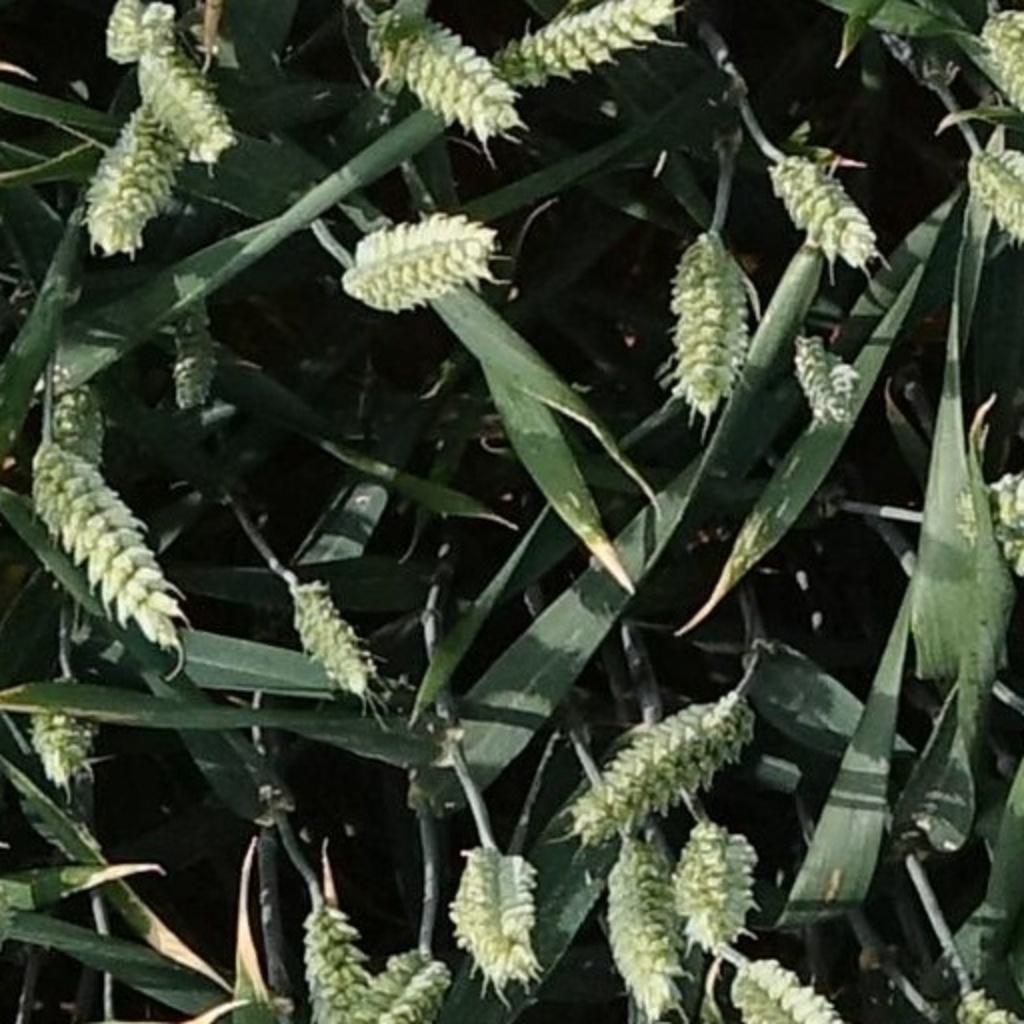
Country: France
Location: Mons
Wheat development stage: Filling